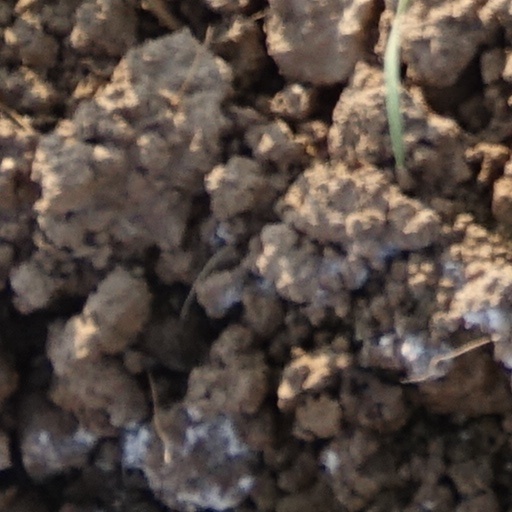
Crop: wheat